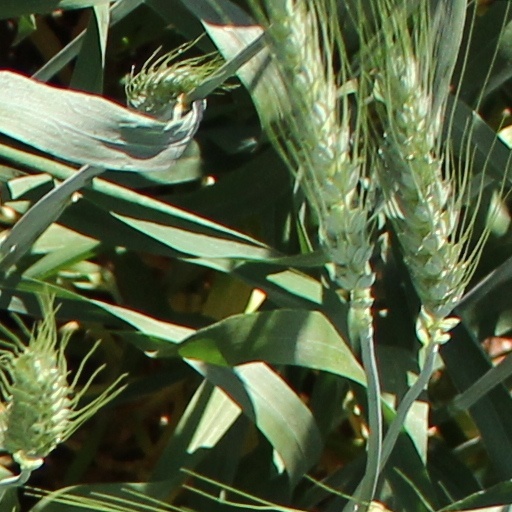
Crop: wheat